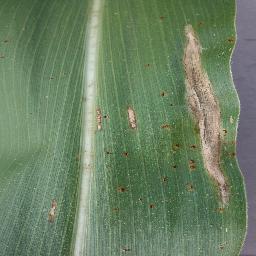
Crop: corn
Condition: (maize)_northern_blight